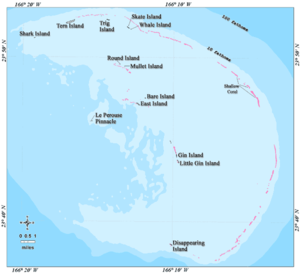
L'East Island était un îlot inhabité du banc de sable de la Frégate française, long de 800 mètres et large de 120 mètres, situé dans la réserve marine de Papahānaumokuākea. Constitué de gravier et de sable, d'une superficie d'environ 44 000 m², l'île a été engloutie lors du passage de l’ouragan Walaka en octobre 2018.
"Coordonnées: 23°46'10.6""N 166°15'38.5""W
Le banc de sable de la Frégate française est un banc de sable qui s'appuie sur un ancien atoll des îles hawaïennes du Nord-Ouest. Il fait partie du monument national marin de Papahānaumokuākea.